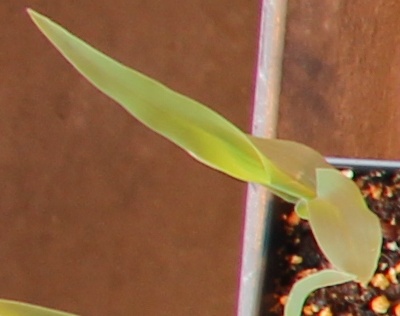
Label: Corn